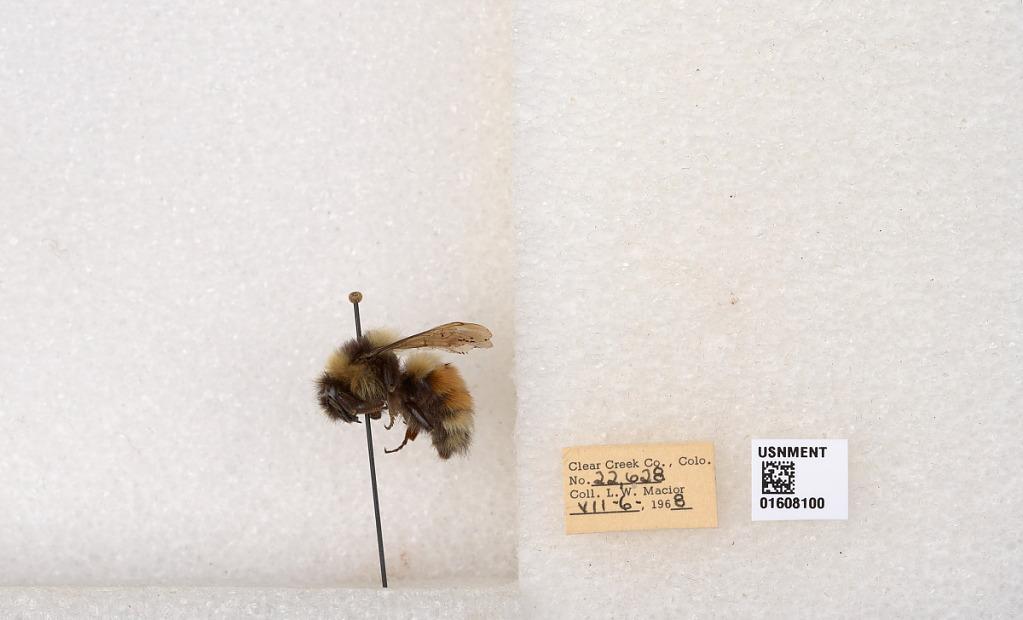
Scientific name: Bombus (Pyrobombus) sylvicola Kirby
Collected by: L. Macior
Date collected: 1968-7-6
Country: United States
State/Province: Colorado
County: Clear Creek
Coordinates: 39.6891, -105.644